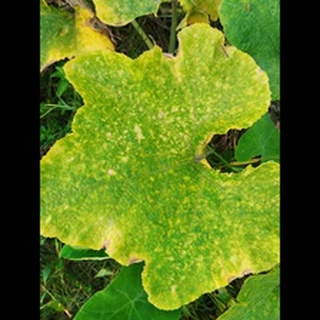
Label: pumpkin_mosaic_disease